Juan Genovés

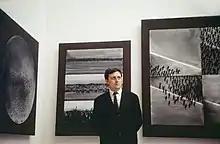
Juan Genovés in front of his work in 1966 when he represented Spain at the Venice Biennale

In this initial stage, the human shapes in his work begin to multiply and shrink, creating multitudes, sets of individuals who tell stories of terror, of flight, of war. His work focuses on the individual and the crowd, which lasts through nearly his whole production. Many of his images are made to look as though they have been taken with a long-distance lens, showing the dehumanisation in the dictatorship's exercise of oppression of society. In this decade he also participates in the Spanish Pavilion in the XXXIII Venice Biennale, where he received the Jury's Honourable Mention. This event became the start of his extensive international career, when he signed an exclusive contract with the Marlborough Gallery which would last his entire life. His fame abroad gives him a kind of double life until the end of the dictatorship. At the same time that he was exhibiting in Europe, Latin America and the United States, his life in Spain was one of fear and repression. Pieces such as "El objetivo" (The Objective) reveal this concern, with a representation of a fleeing mass, in the focus of a long-distance lens or the barrel of a weapon. In others he uses elements of cinema narration, parallel language and alternating planes. His use of muted tones, sepias and greys adds to the tension and horror that Genovés presents. Nevertheless, he also created pictures such as "Uno, dos, siete, siete" [One, two, seven, seven] (1968), "Tres círculos" [Three circles] (1969) and "La diana" [The bullseye] (1969) in which he engages in a dialogue with pop art in its most popular iteration, in terms of the sequential layout and, in turn, in his use of vivid colours, even though they never fail to add to that atmosphere of gravity that characterises his work.